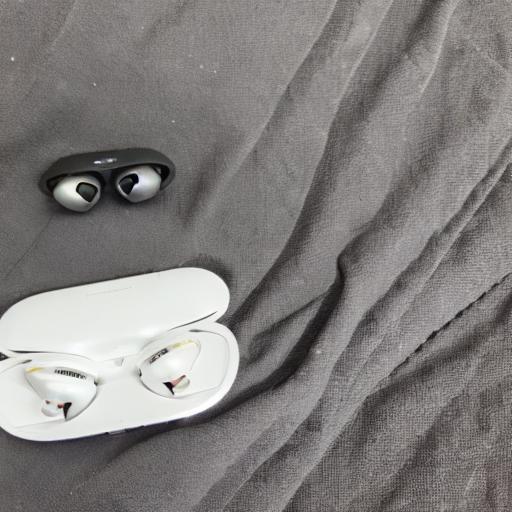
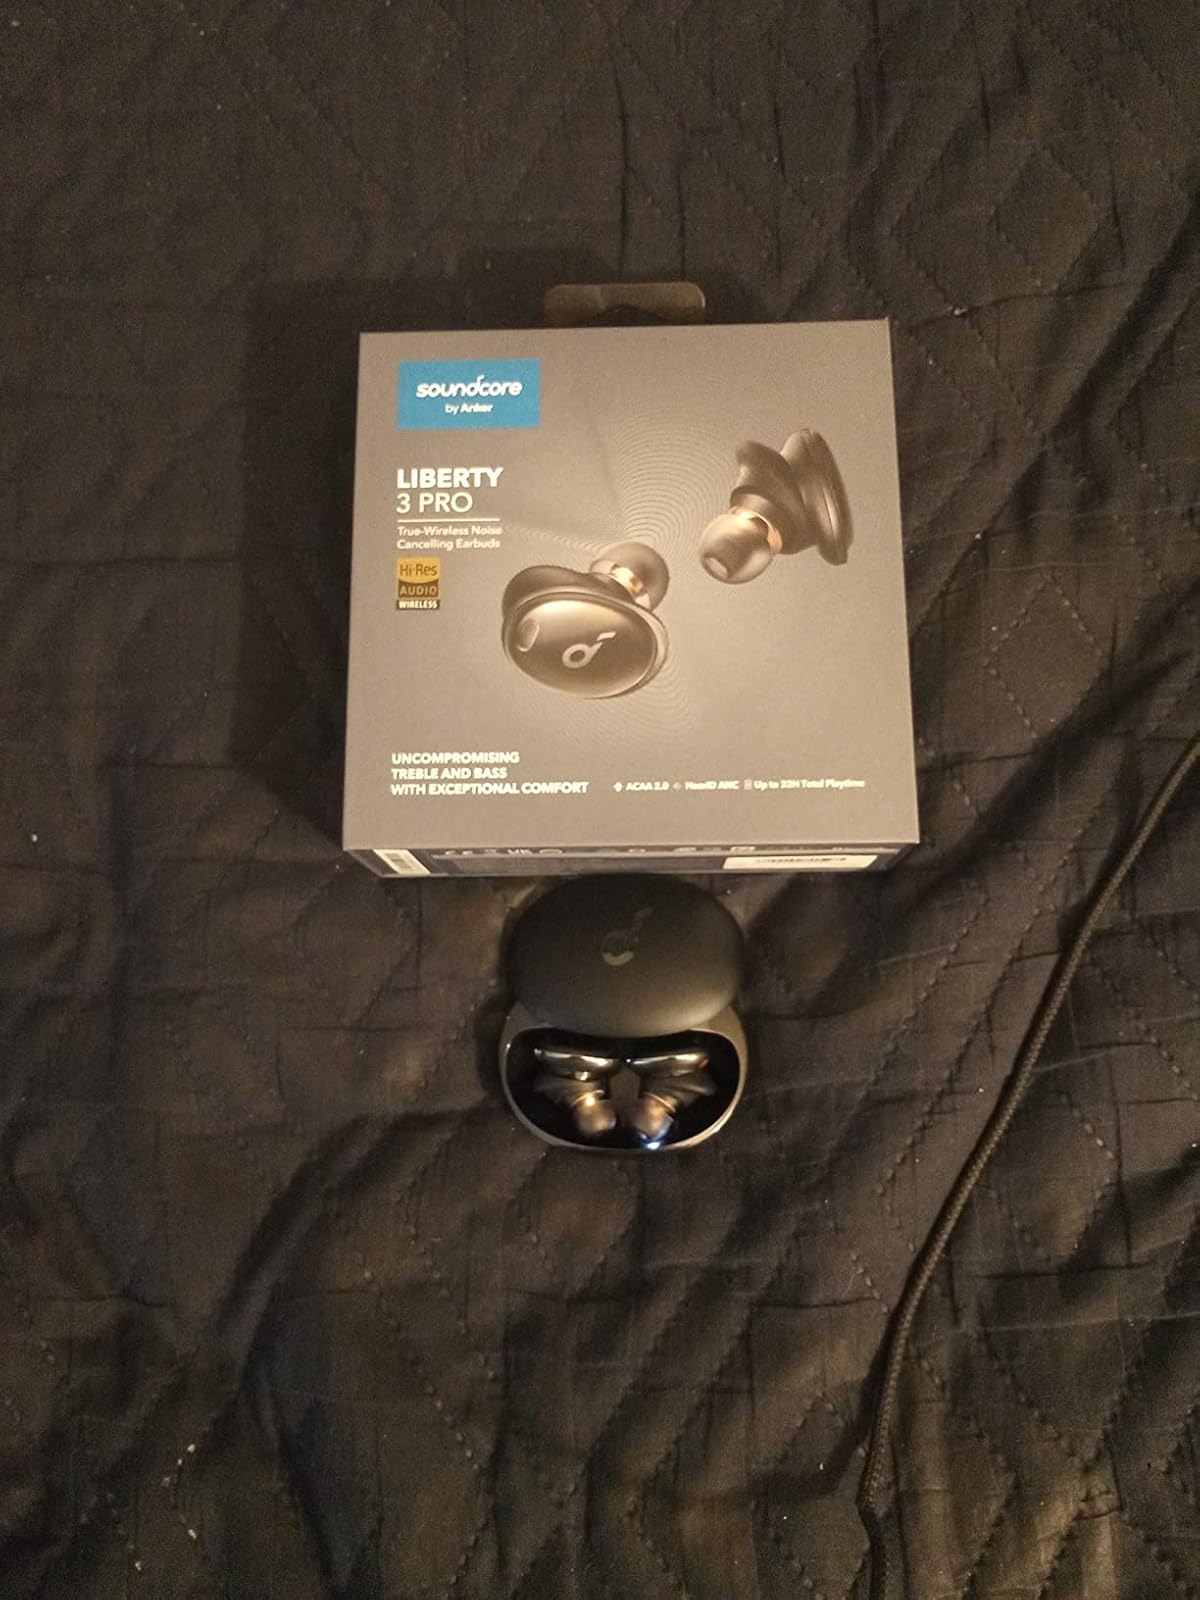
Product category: earbuds
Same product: no